Yoshihito Nishioka

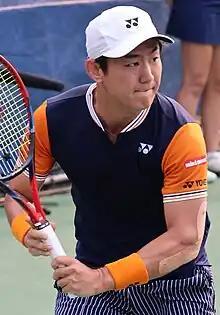
Nishioka at the 2023 Washington Open

is a Japanese professional tennis player. He has won three ATP Tour singles titles and achieved a career-high ATP singles ranking of world No. 24 on 19 June 2023.